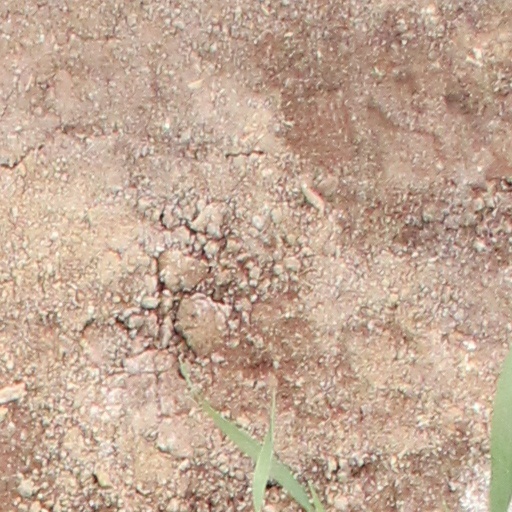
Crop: wheat